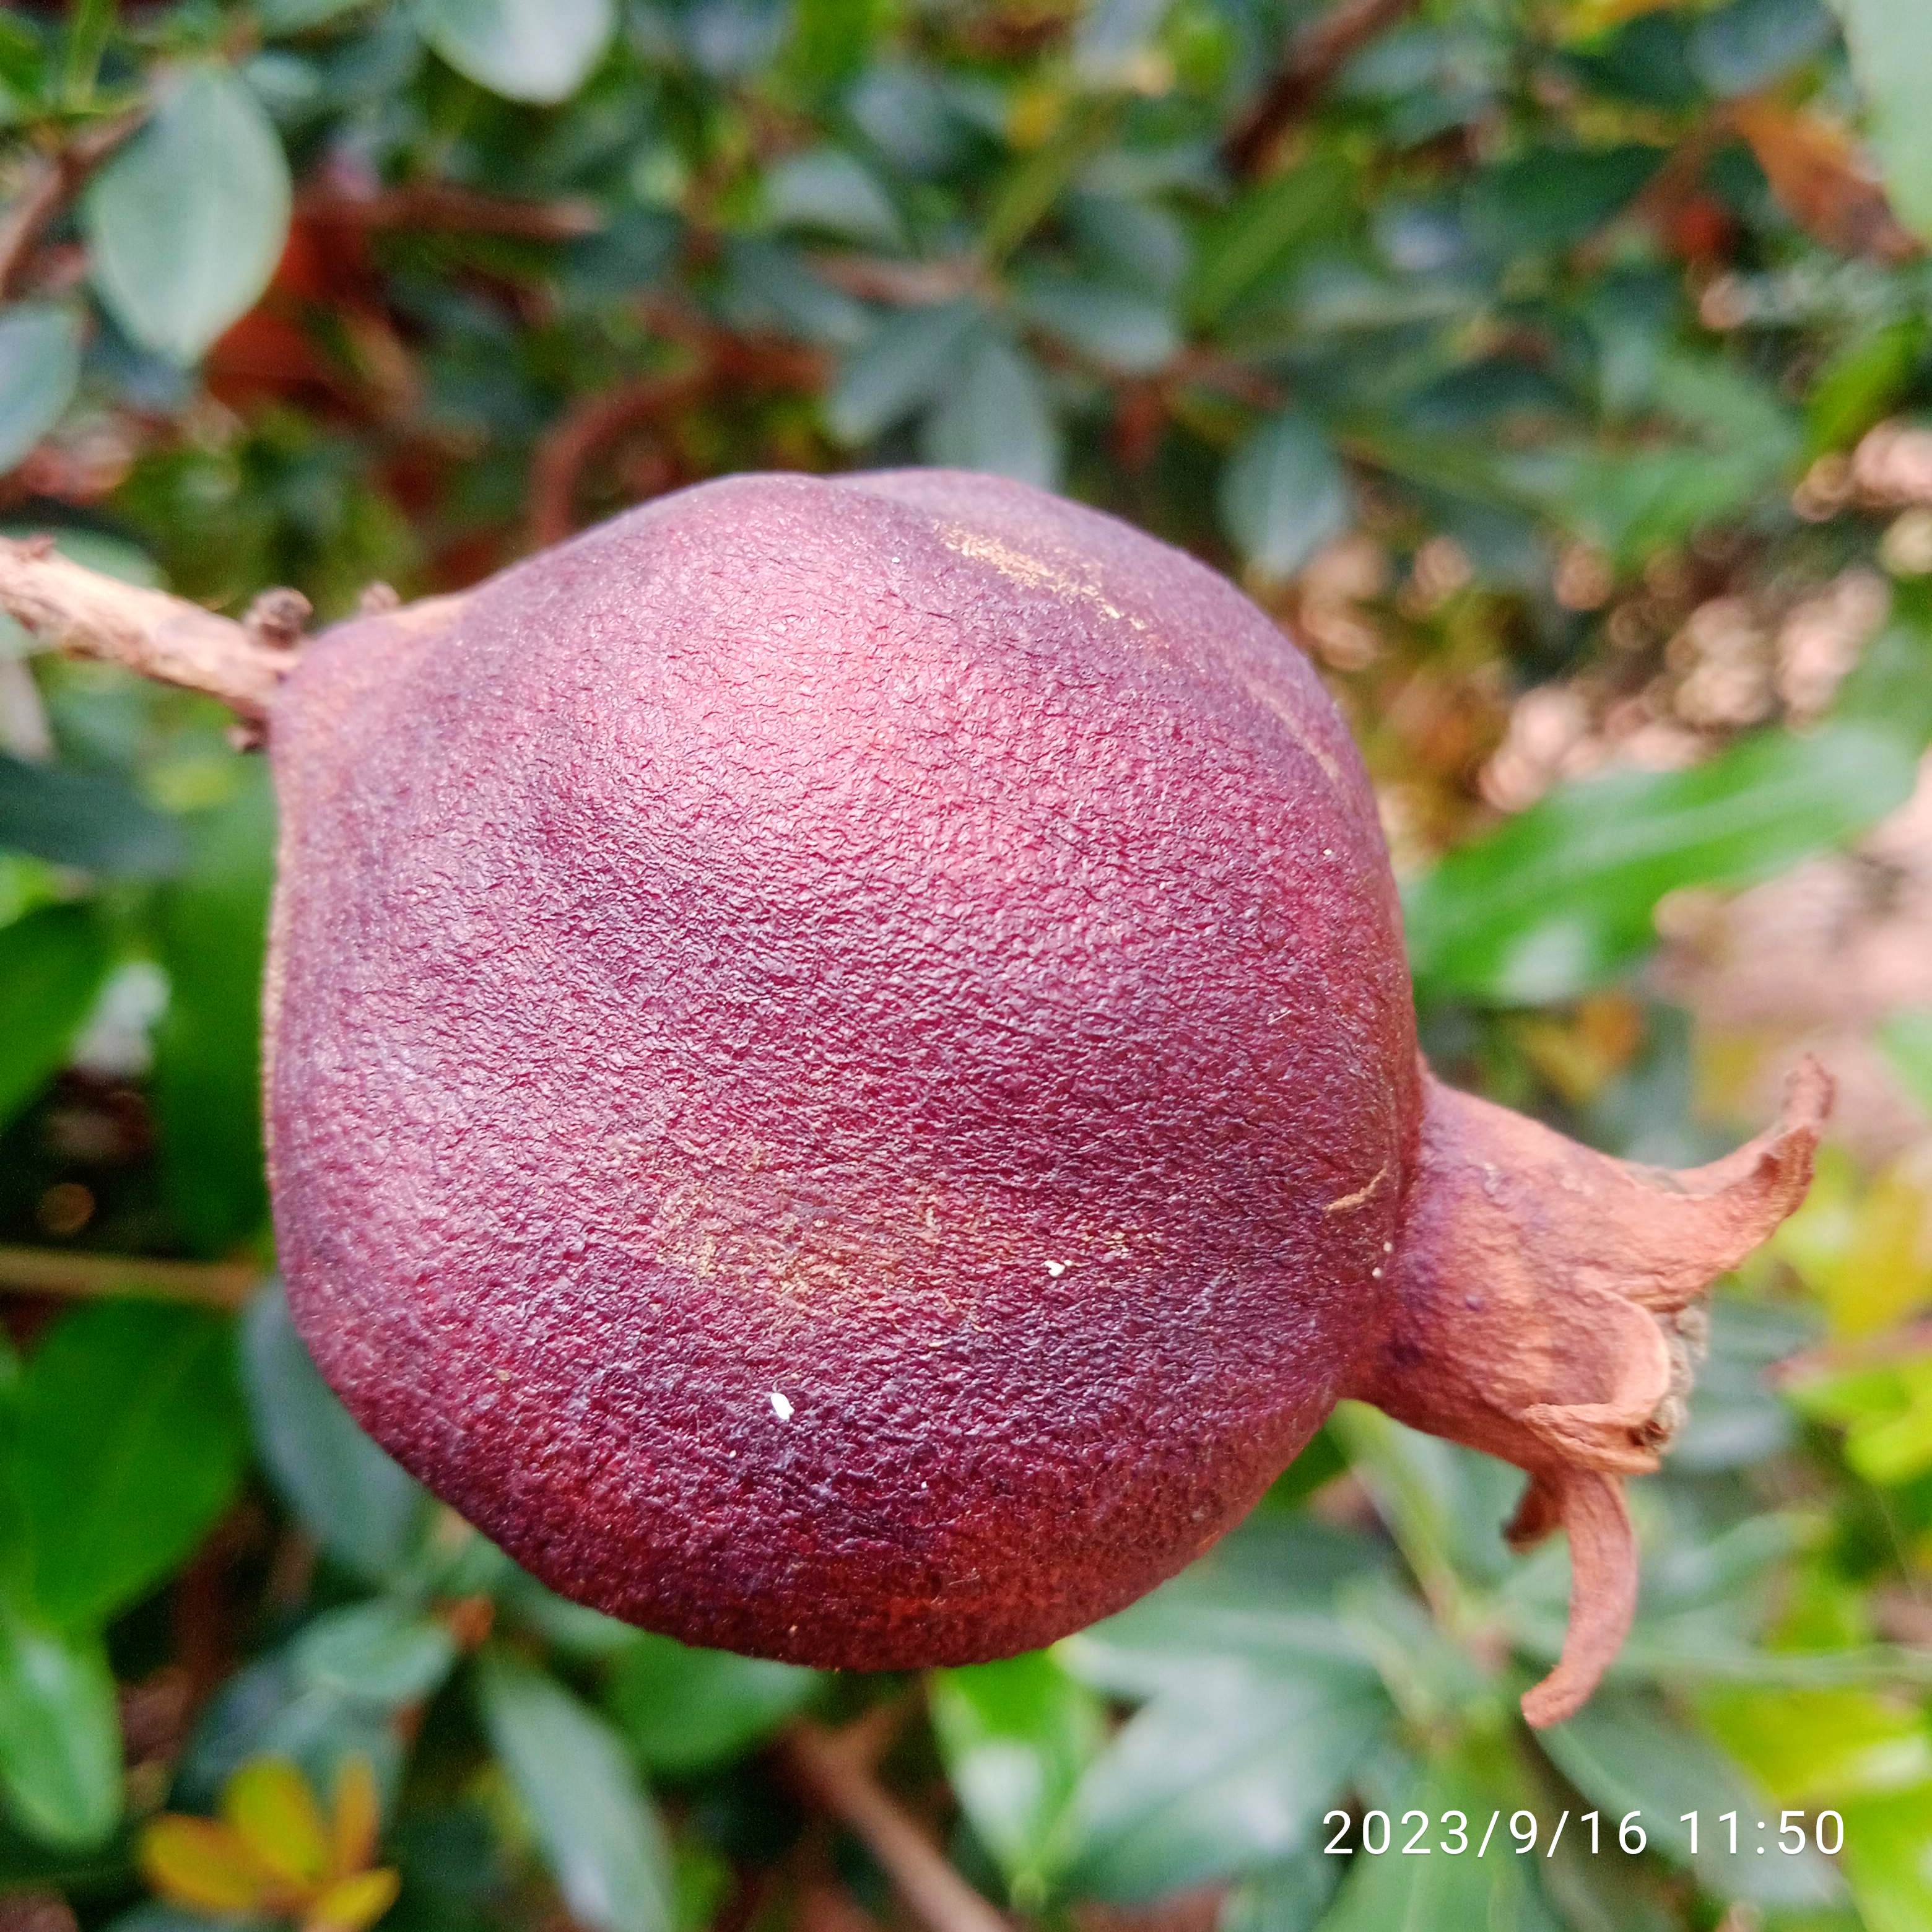
Label: Alternaria